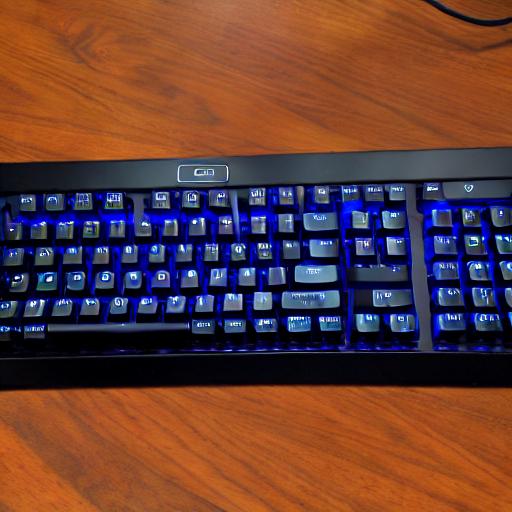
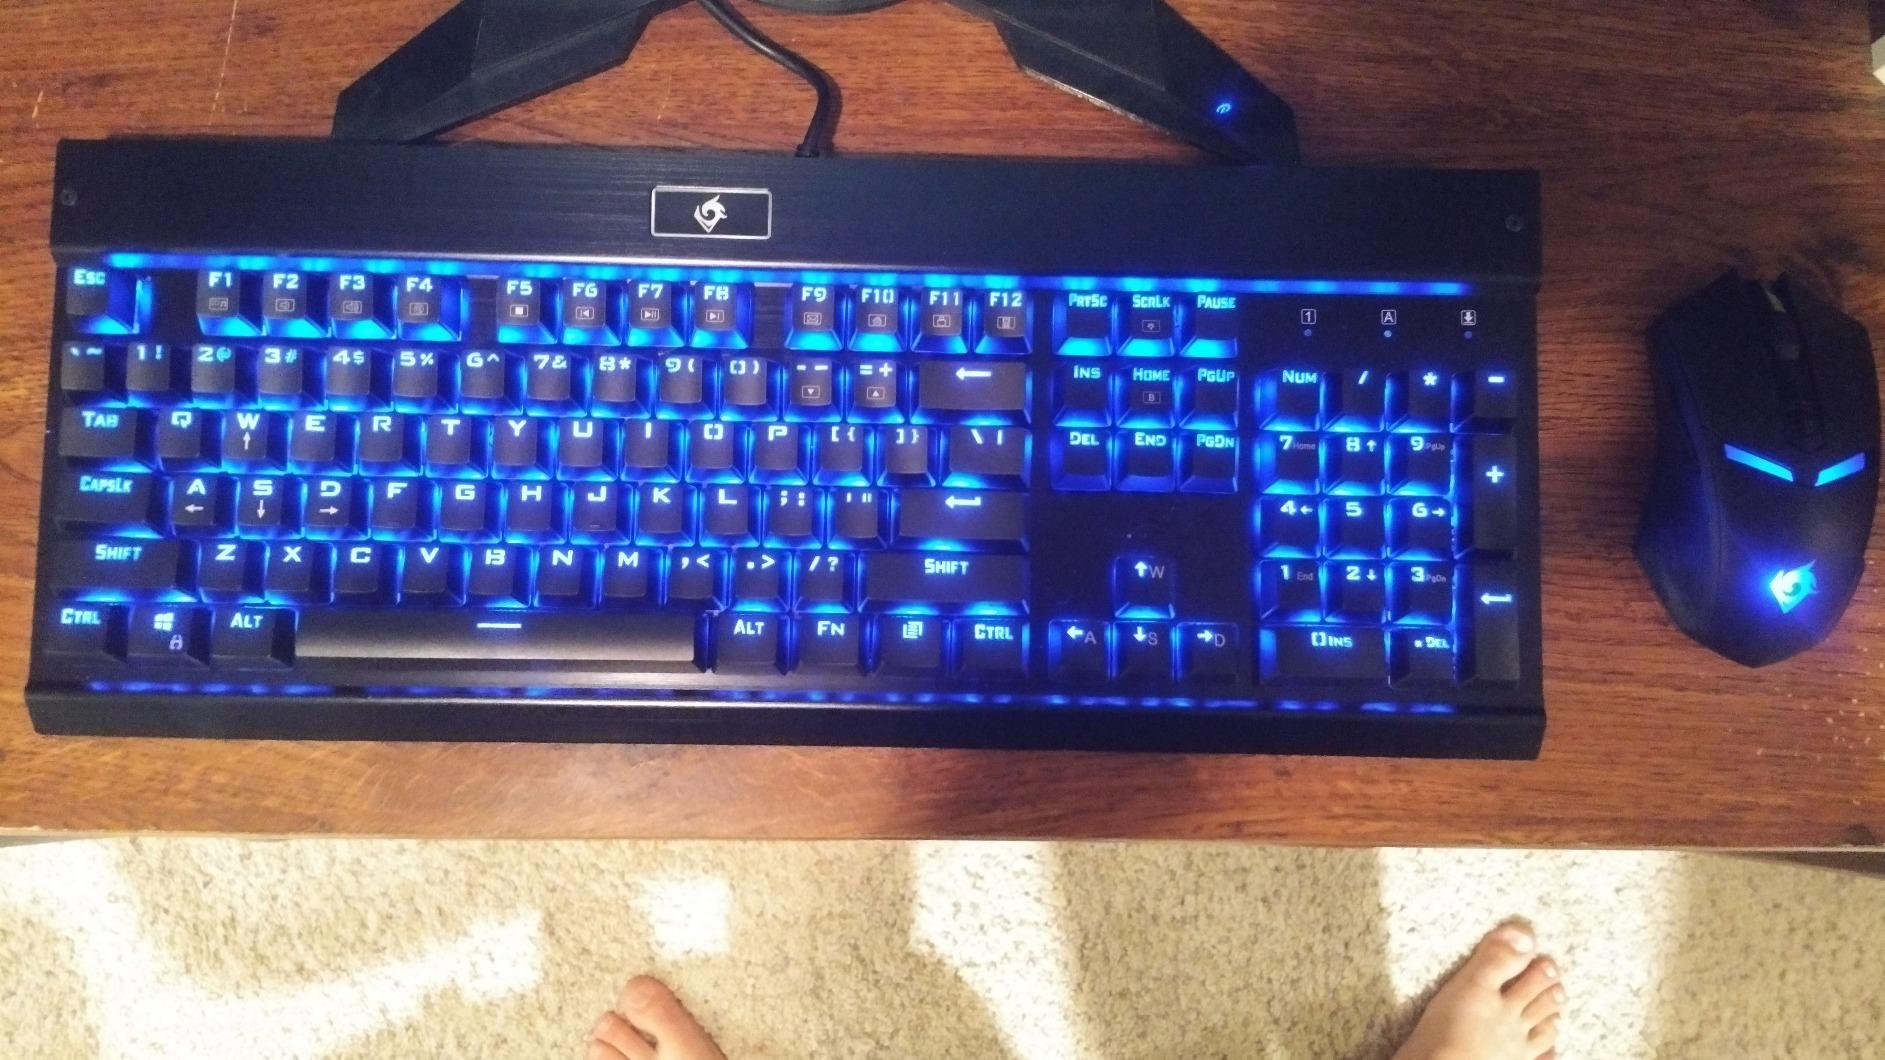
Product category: keyboard
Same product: no